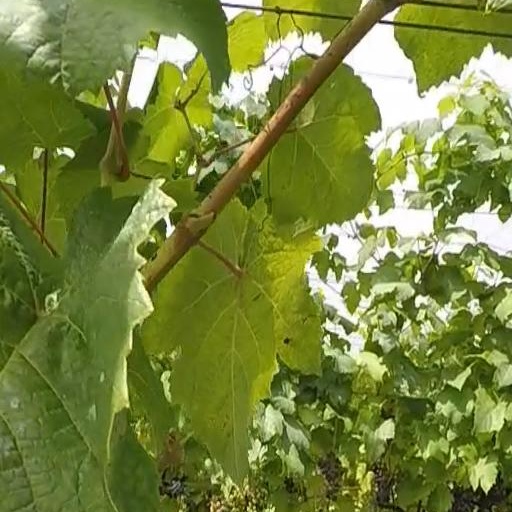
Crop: grape